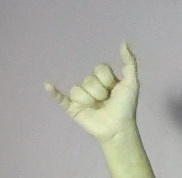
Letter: ya